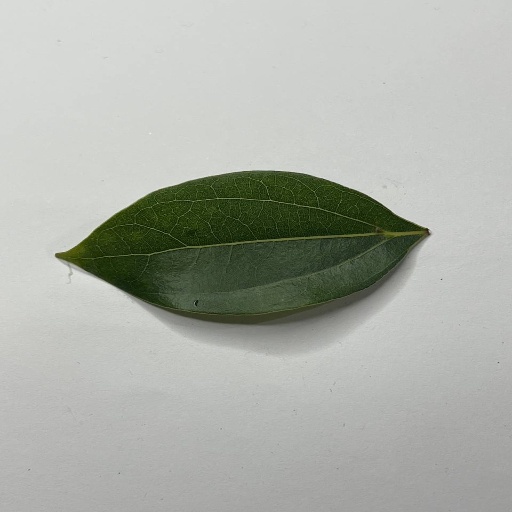
Species: Camphor
Leaf condition: Healthy Leaf